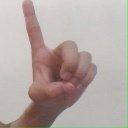
अक्षर: ड